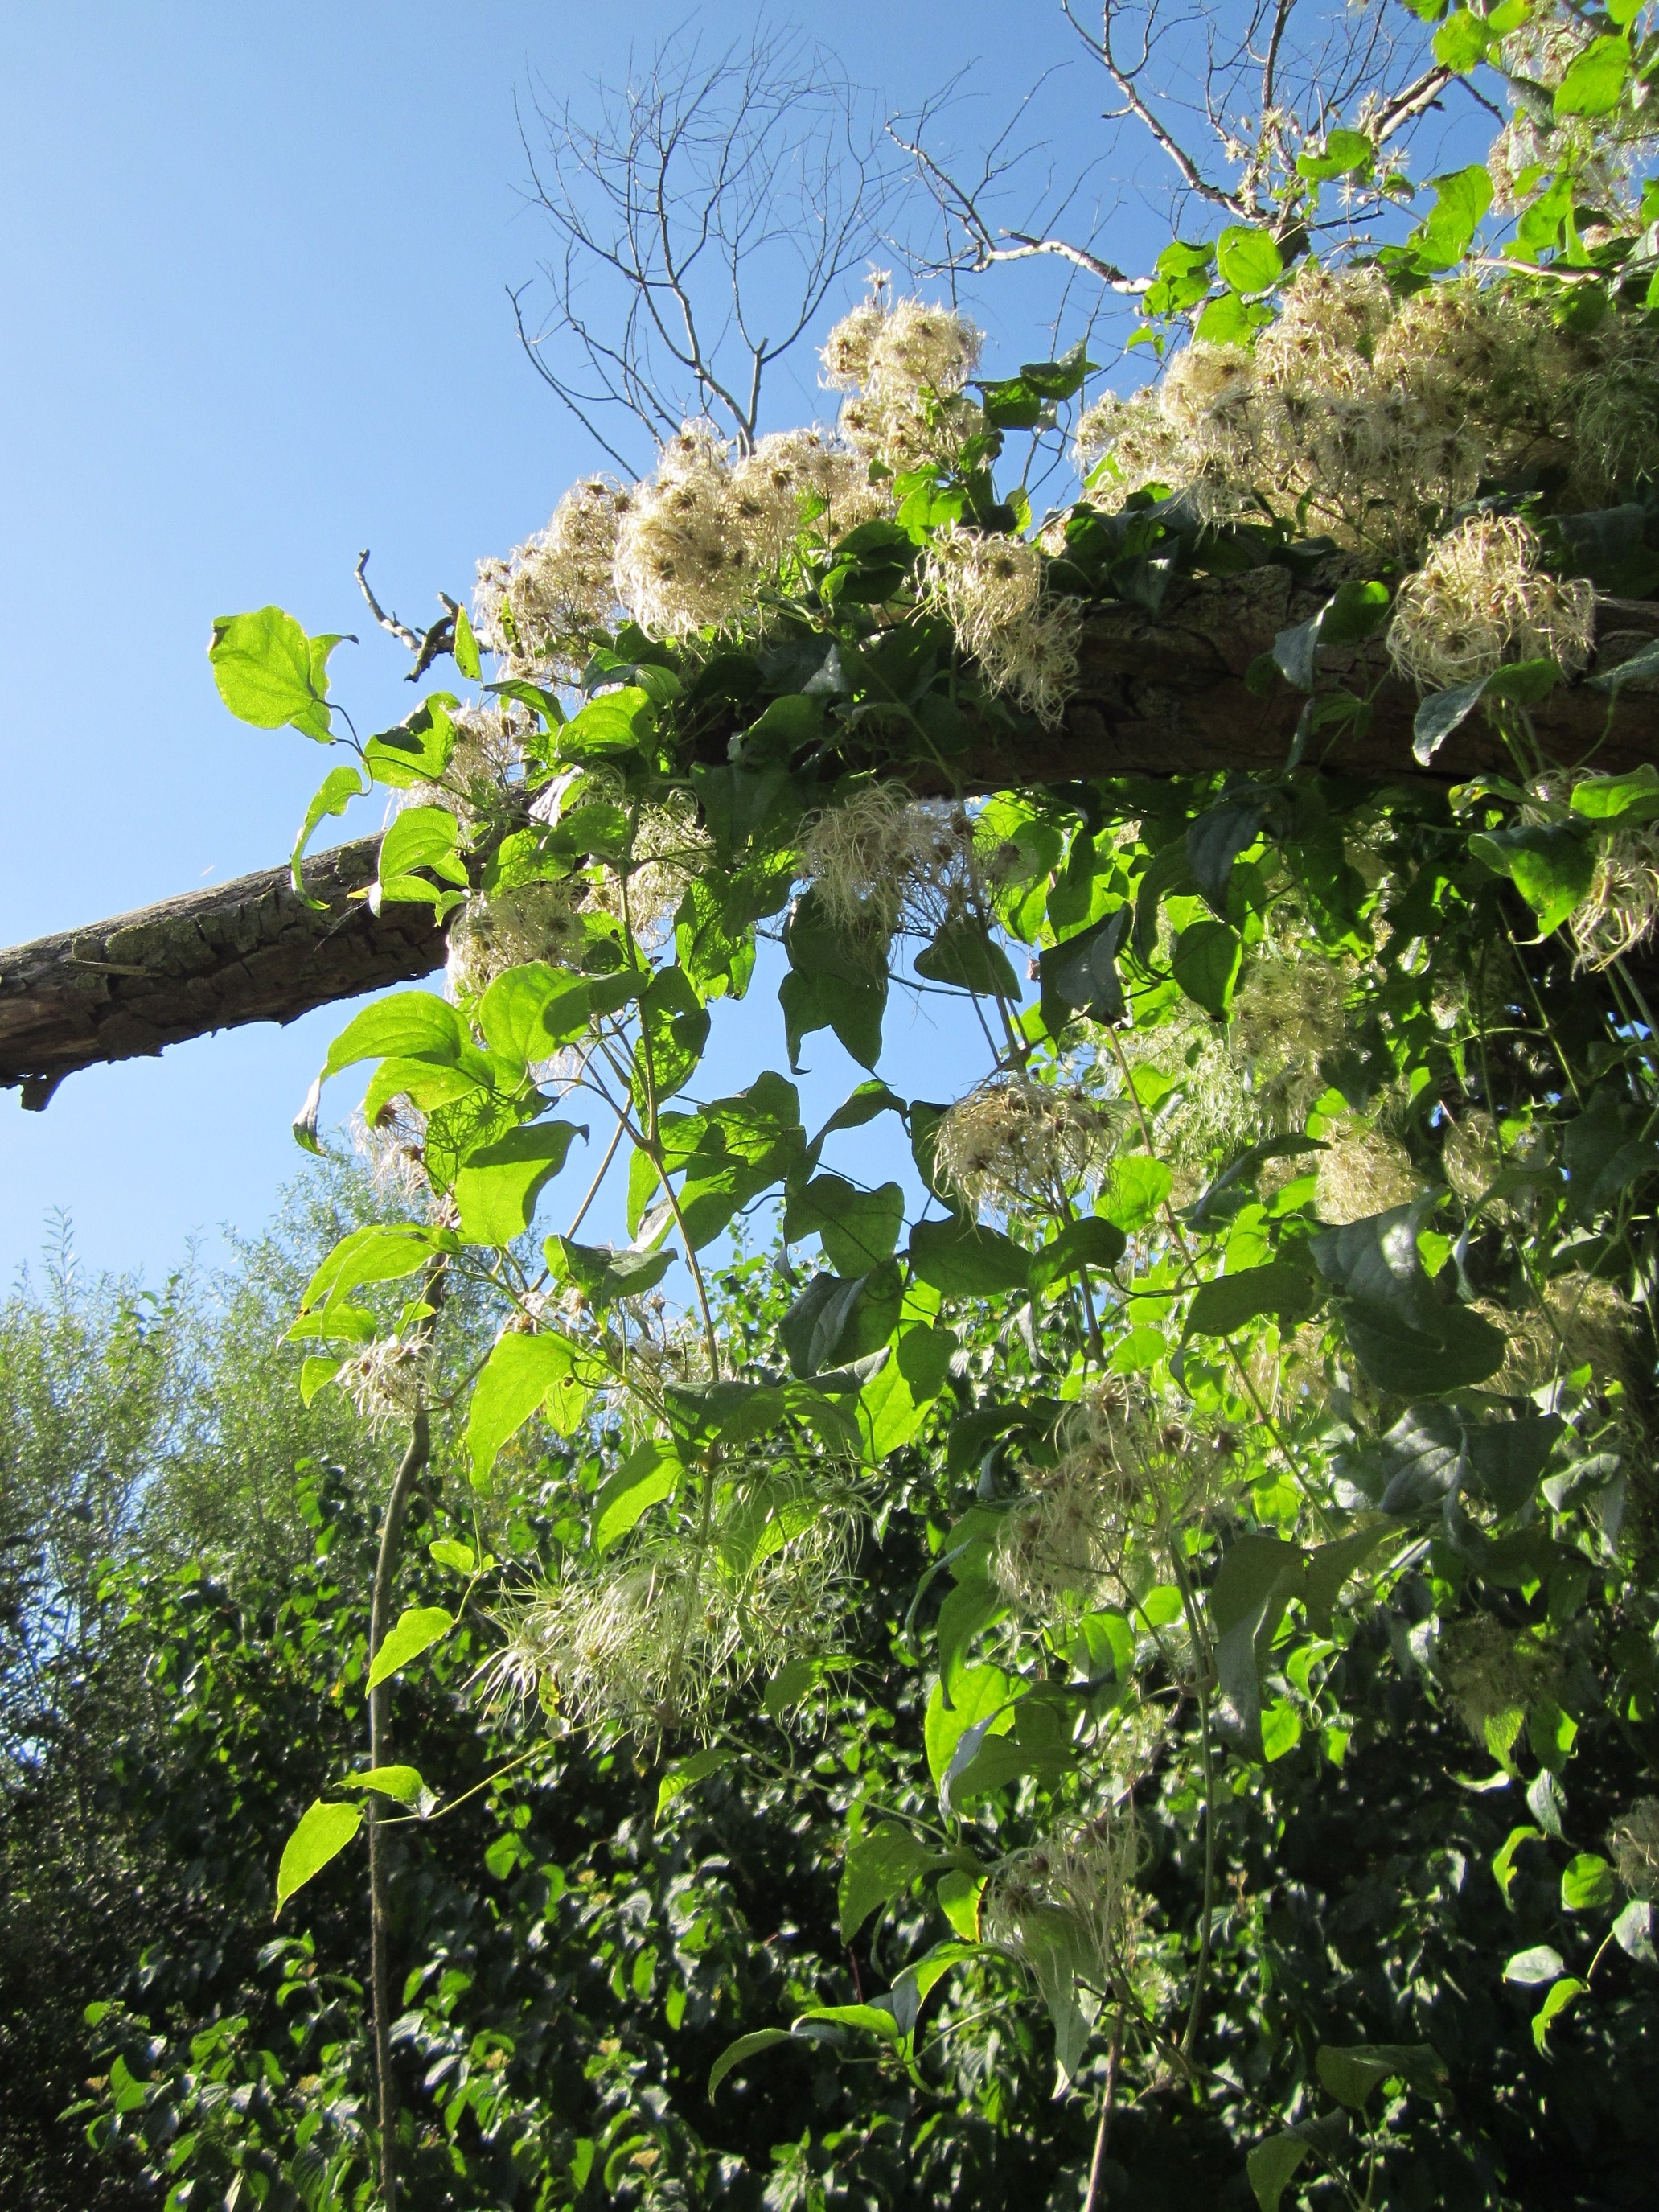
tree, nature, branch, blossom, plant, sunlight, leaf, flower, green, jungle, produce, botany, garden, flora, wildflower, leaves, vegetation, shrub, clematis, species, inflorescence, flowering plant, clematis vitalba, old man's beard, traveller's joy, woody plant, land plant